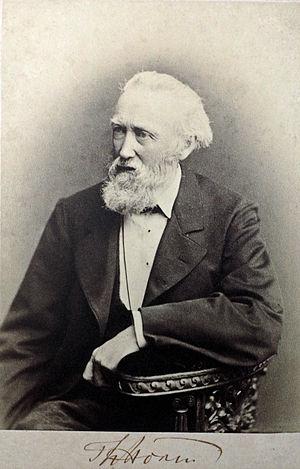
Hans Theodor Woldsen Storm, né le 14 septembre 1817 à Husum, alors situé au Danemark, et mort le 4 juillet 1888 à Hanerau-Hademarschen, est un écrivain allemand connu pour ses œuvres en prose et ses poèmes.